Frank Beddor

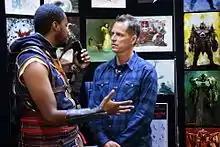
Beddor being interviewed at the 2017 Phoenix Comicon

Beddor grew up in Excelsior, Minnesota.